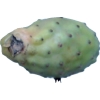
Label: cactus_fruit_green